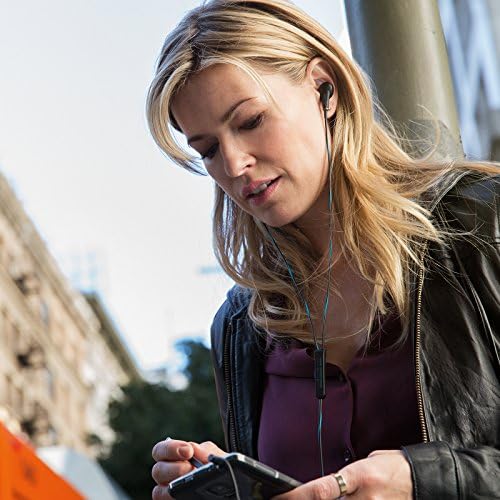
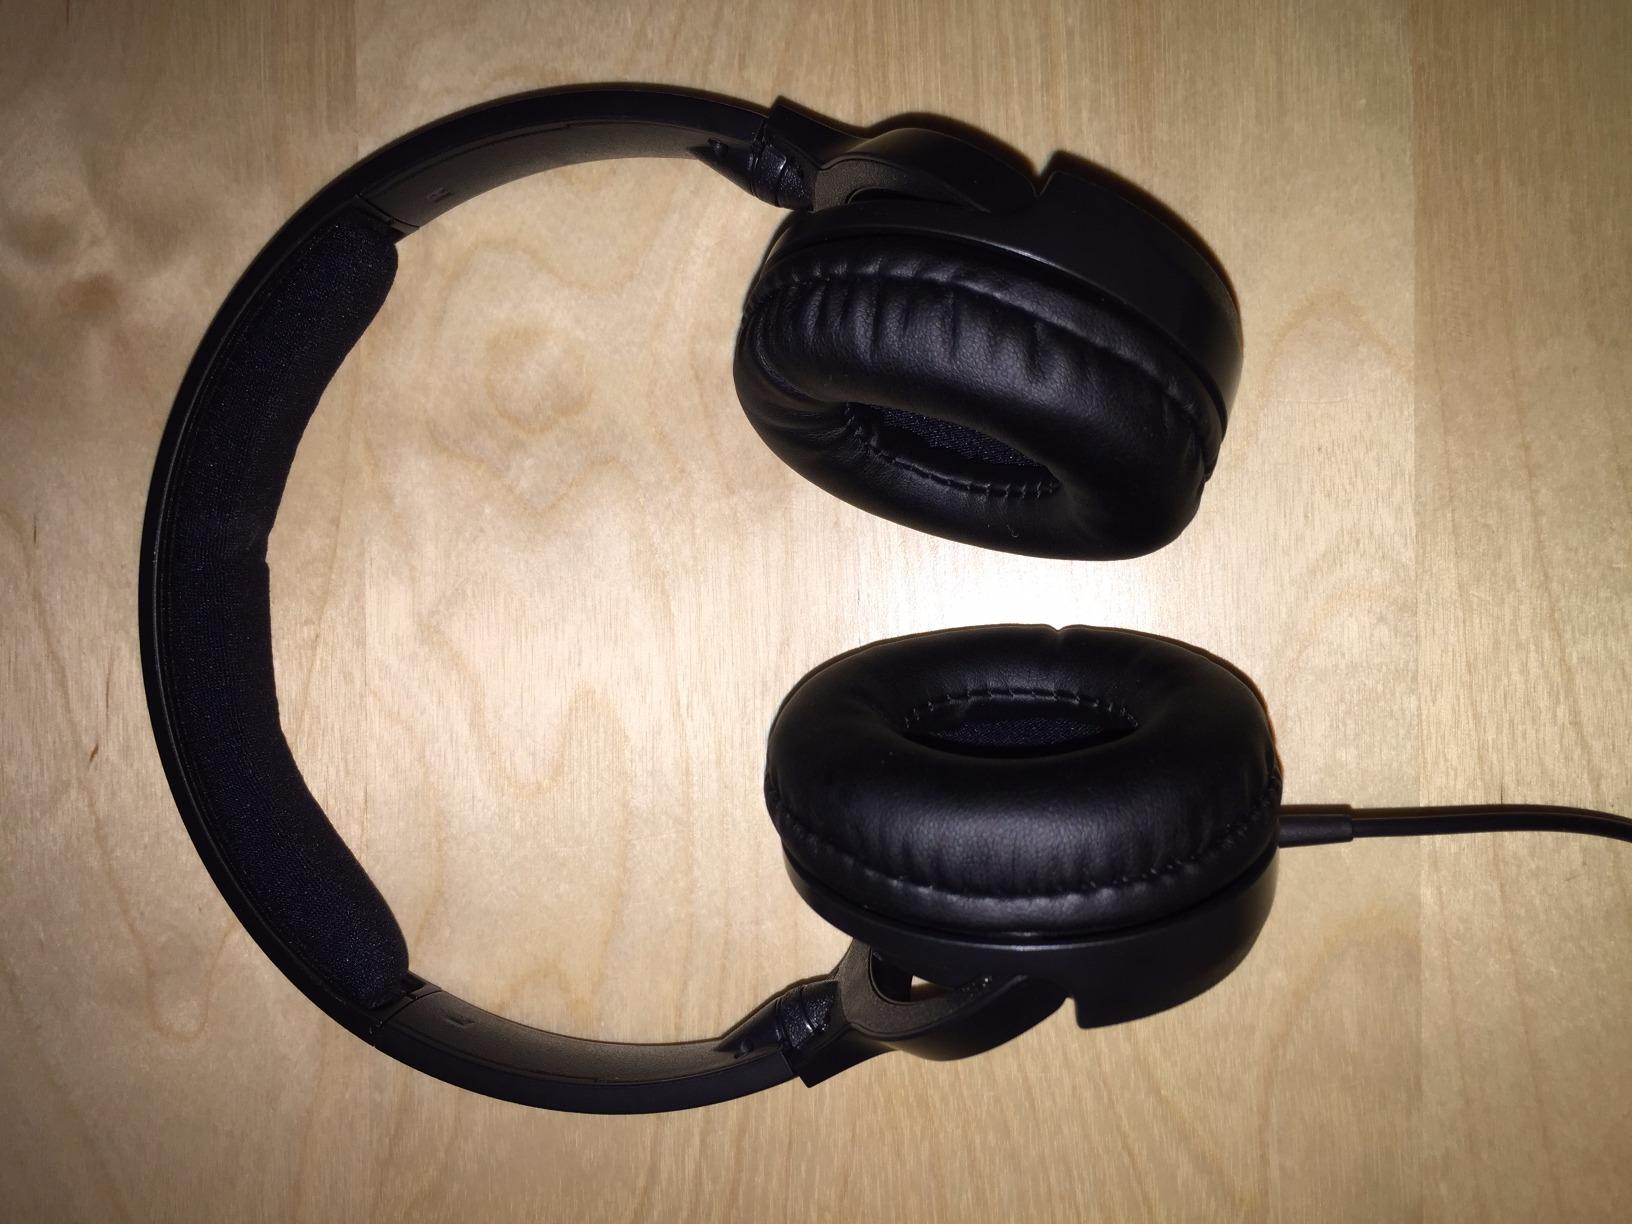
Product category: headphones
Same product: no